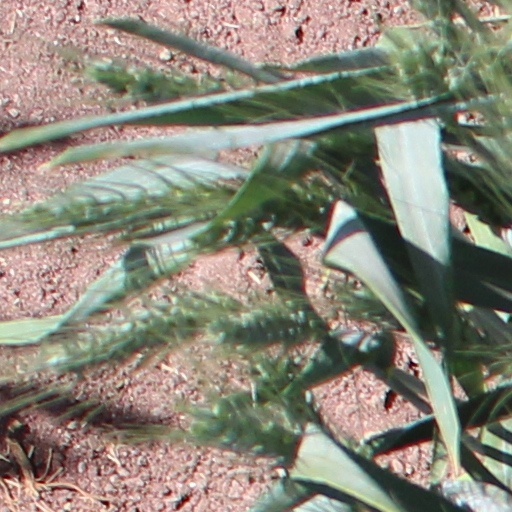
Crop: wheat